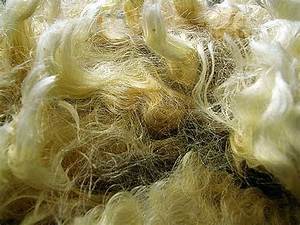
Label: pecora